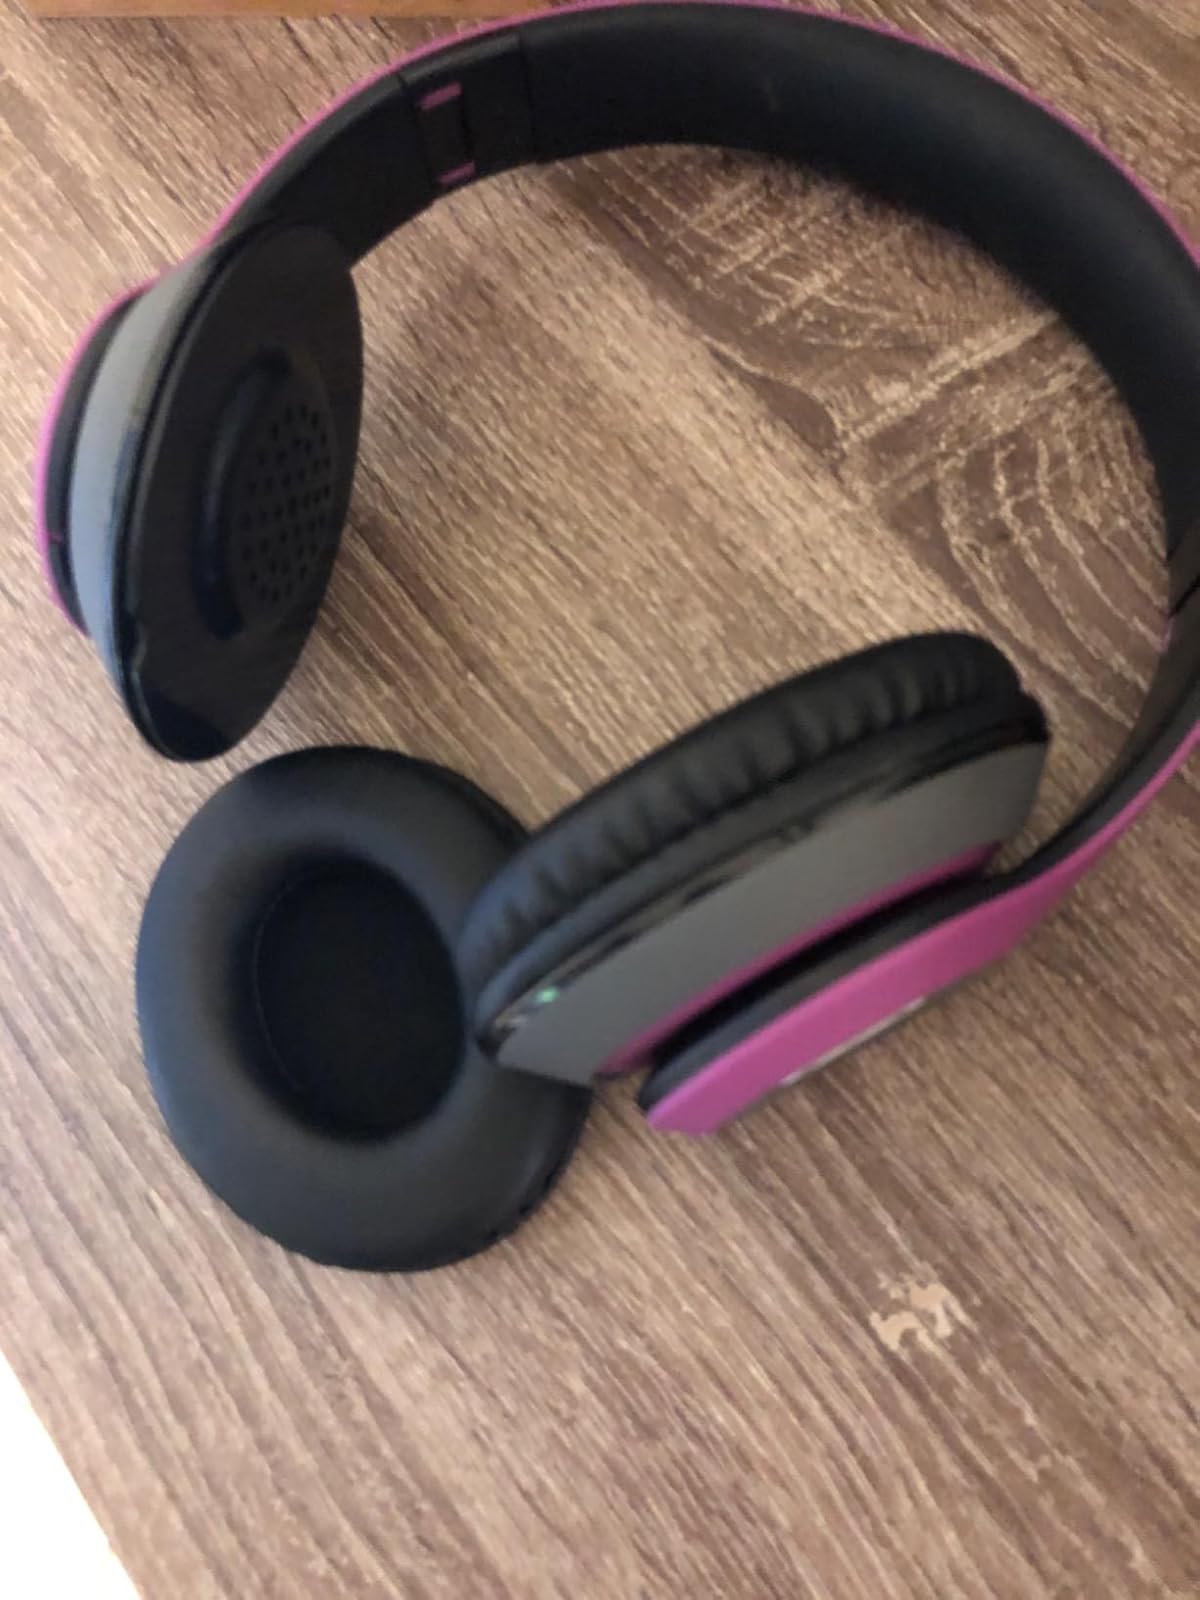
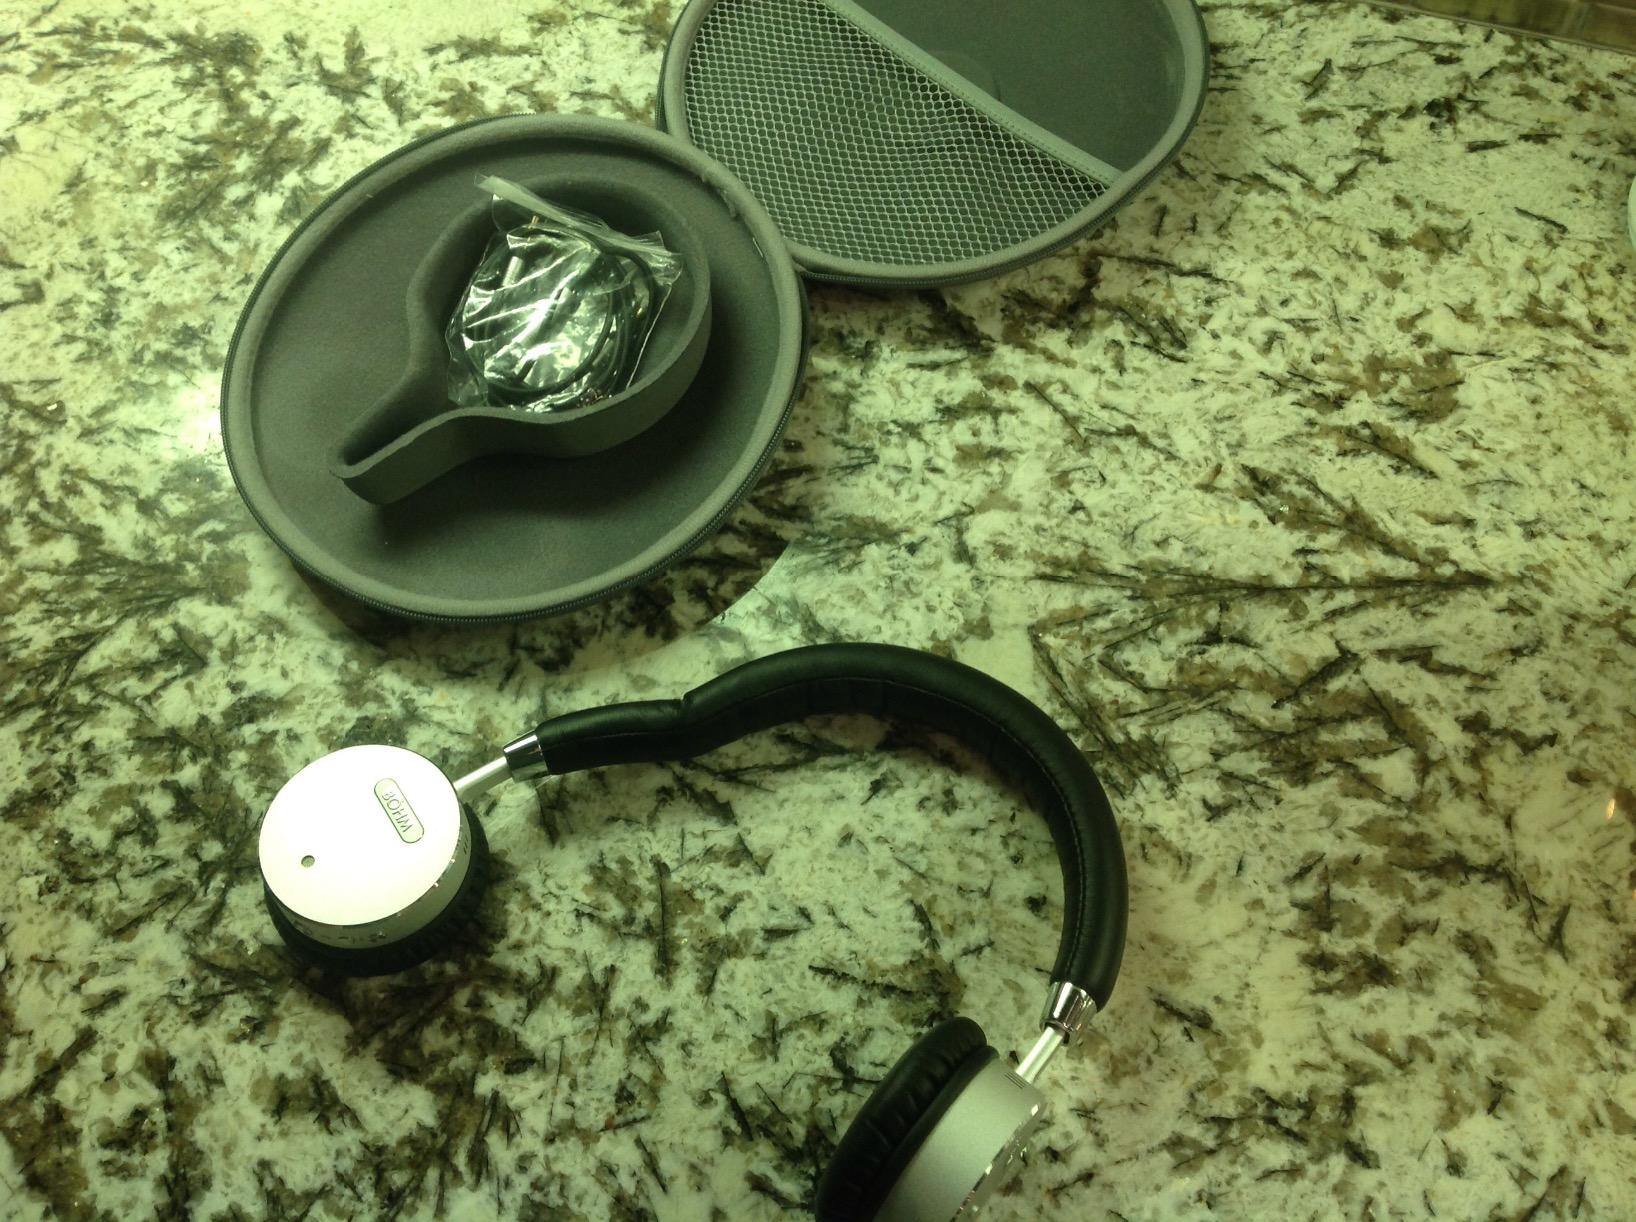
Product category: headphones
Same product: no